Challenger 2

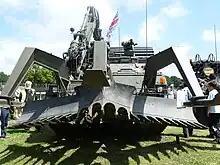
Trojan AVRE

According to Ukrainian media in 10 March 2024: two more Challenger 2s had been damaged and repaired; only 7 of 14 remain in combat-ready condition. It is often necessary to repair turret parts and the aiming system; the low level of readiness is due to delays getting parts for routine repairs. One Ukrainian Challenger 2 crew member said that the tank's 1,200-horsepower engine is under-powered for a 71-ton vehicle, and they often get bogged down in soft soil and need towing by other Challengers or engineering vehicles. While a smoothbore 120 mm L44 tank cannon has a useful life of up to 1,500 rounds, a rifled L30A1 wears out after only 500 rounds.